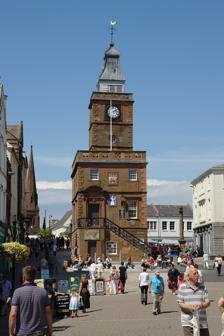
Building: Midsteeple, Dumfries
Country: United Kingdom
Year built: 1707
Municipal building in Dumfries, Scotland Midsteeple Midsteeple Location High Street, Dumfries Coordinates 55°04′08″N 3°36′39″W / 55.0688°N 3.6108°W / 55.0688; -3.6108 Built 1707 Architect Tobias Bachop Architectural style(s) Scottish Renaissance style Listed Building – Category A Official name High Street, Midsteeple Designated 11 July 1961 Reference no. LB26215 Shown in Dumfries and Galloway The Midsteeple is a municipal building in the High Street in Dumfries , Dumfries and Galloway , Scotland. The structure, which is used as a ticket office and a meeting place, is a Category A listed building . History The Royal arms of Scotland on the Midsteeple The first municipal building in the town was a tolbooth on the east side of the High Street which dated back to the 15th century. It had vaulted cellars in the basement, shops on the ground floor and an assembly hall together with a lock-up on the first floor. After securing a share of the Scottish customs and excise duties in 1697, burgh leaders decided to apply this sum to erecting a new townhouse. The foundation stone for the new building, known as the Midsteeple, was laid on 30 May 1705. It was designed by Tobias Bachop of Alloa , based on an outline plan by John Moffat of Liverpool , built in ashlar stone and was completed in 1707. The design involved an asymmetrical main frontage with two bays facing down the High Street; there was an external staircase leading up to a doorway, which was flanked by narrow pilasters supporting a plain entablature , in the left-hand bay on the first floor. The right-hand bay on the first floor contained a sash window and the second floor was fenestrated by square sash windows. At roof level there was a parapet and in the northeast corner there was a six-stage clock tower with an oculus in the fifth stage and clock faces in the sixth stage: it was surmounted by an ogive -shaped cupola . An elaborate wrought iron railing was designed and manufactured for the external staircase by an Edinburgh blacksmith, Patrick Sibbald. Internally, the principal rooms were a guardhouse on the ground floor, the burgh council chamber on the first floor and a series of prison cells on the second floor. The poet, Robert Burns , who lived nearby at Ellisland Farm , referred to the "Great Fear" of a French invasion of the UK as well as the Midsteeple when he suggested that French soldiers and their allies "Shall hang as high's the steeple" in his ballad "Does haughtly Gail invasion threat?" written in 1795. Following his death, he was given the honour of having his body laid out in the burgh council chamber of the Midsteeple prior to his funeral in July 1796. The doorway on the first floor was enhanced by Doric order pilasters and a new entablature in 1830. In the mid-19th century, the burgh leaders decided that the Midsteeple had become inadequate for their needs and relocated to the old courthouse on the north side of Buccleuch Street in 1866. The Midsteeple was subsequently converted for retail use on the ground floor and for warehouse use on the first floor. Further improvements were made to a design by James Barbour of the architectural firm, Barbour & Bowie, in 1910. The work involved re-casing the outside of the building in polished stone and installing Ionic order pilasters and a more ornate entablature around the first floor doorway. Structural improvements were made to the building in 1973 and an extensive programme of refurbishment works, carried out at a cost of £1.35 million, was completed in 2009. The works included the restoration and repainting of plaques on the front of the building depicting the Royal arms of Scotland and St Michael slaying a dragon. A box office, selling tickets for venues around the town, was subsequently established on the ground floor. In July 2022, the Scottish Government minister, Tom Arthur , confirmed funding of £3.4 million, alongside other public bodies, for the restoration of various buildings around the Midsteeple, referred to collectively as "the Midsteeple Quarter", which had been brought into community ownership. See also List of listed buildings in Dumfries List of Category A listed buildings in Dumfries and Galloway Notes